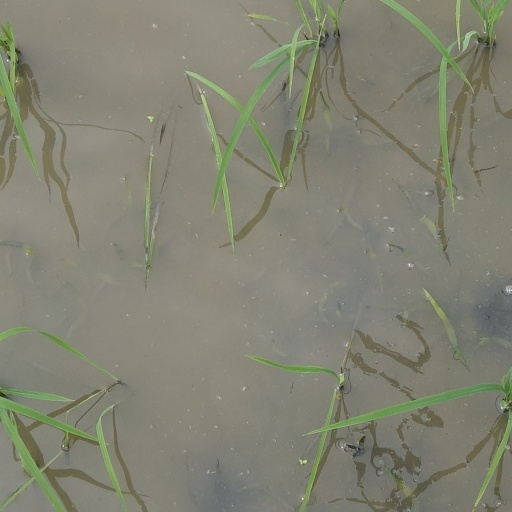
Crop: rice